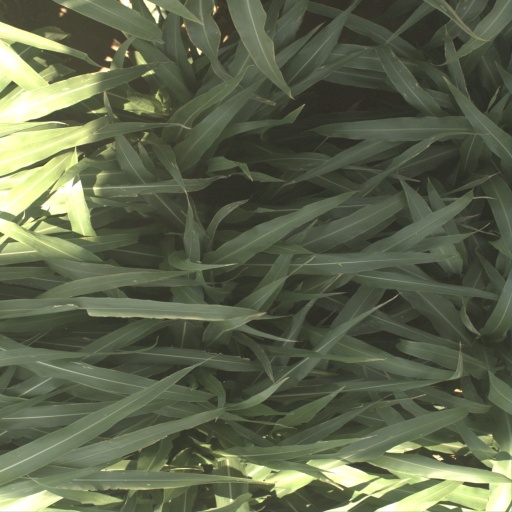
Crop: sorghum